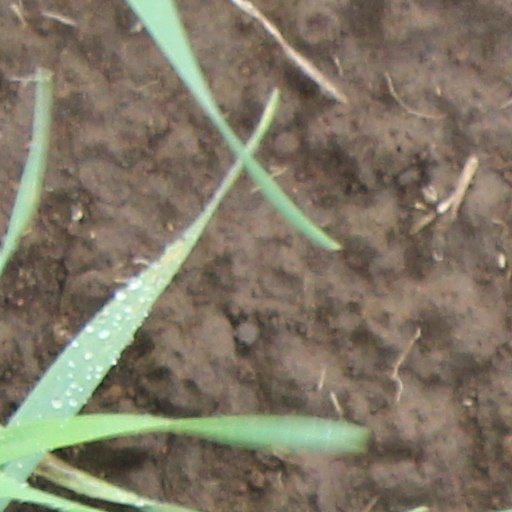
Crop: wheat